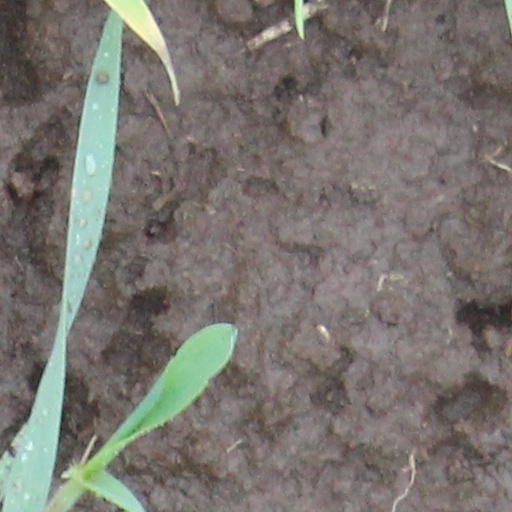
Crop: wheat